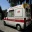
Label: ambulance